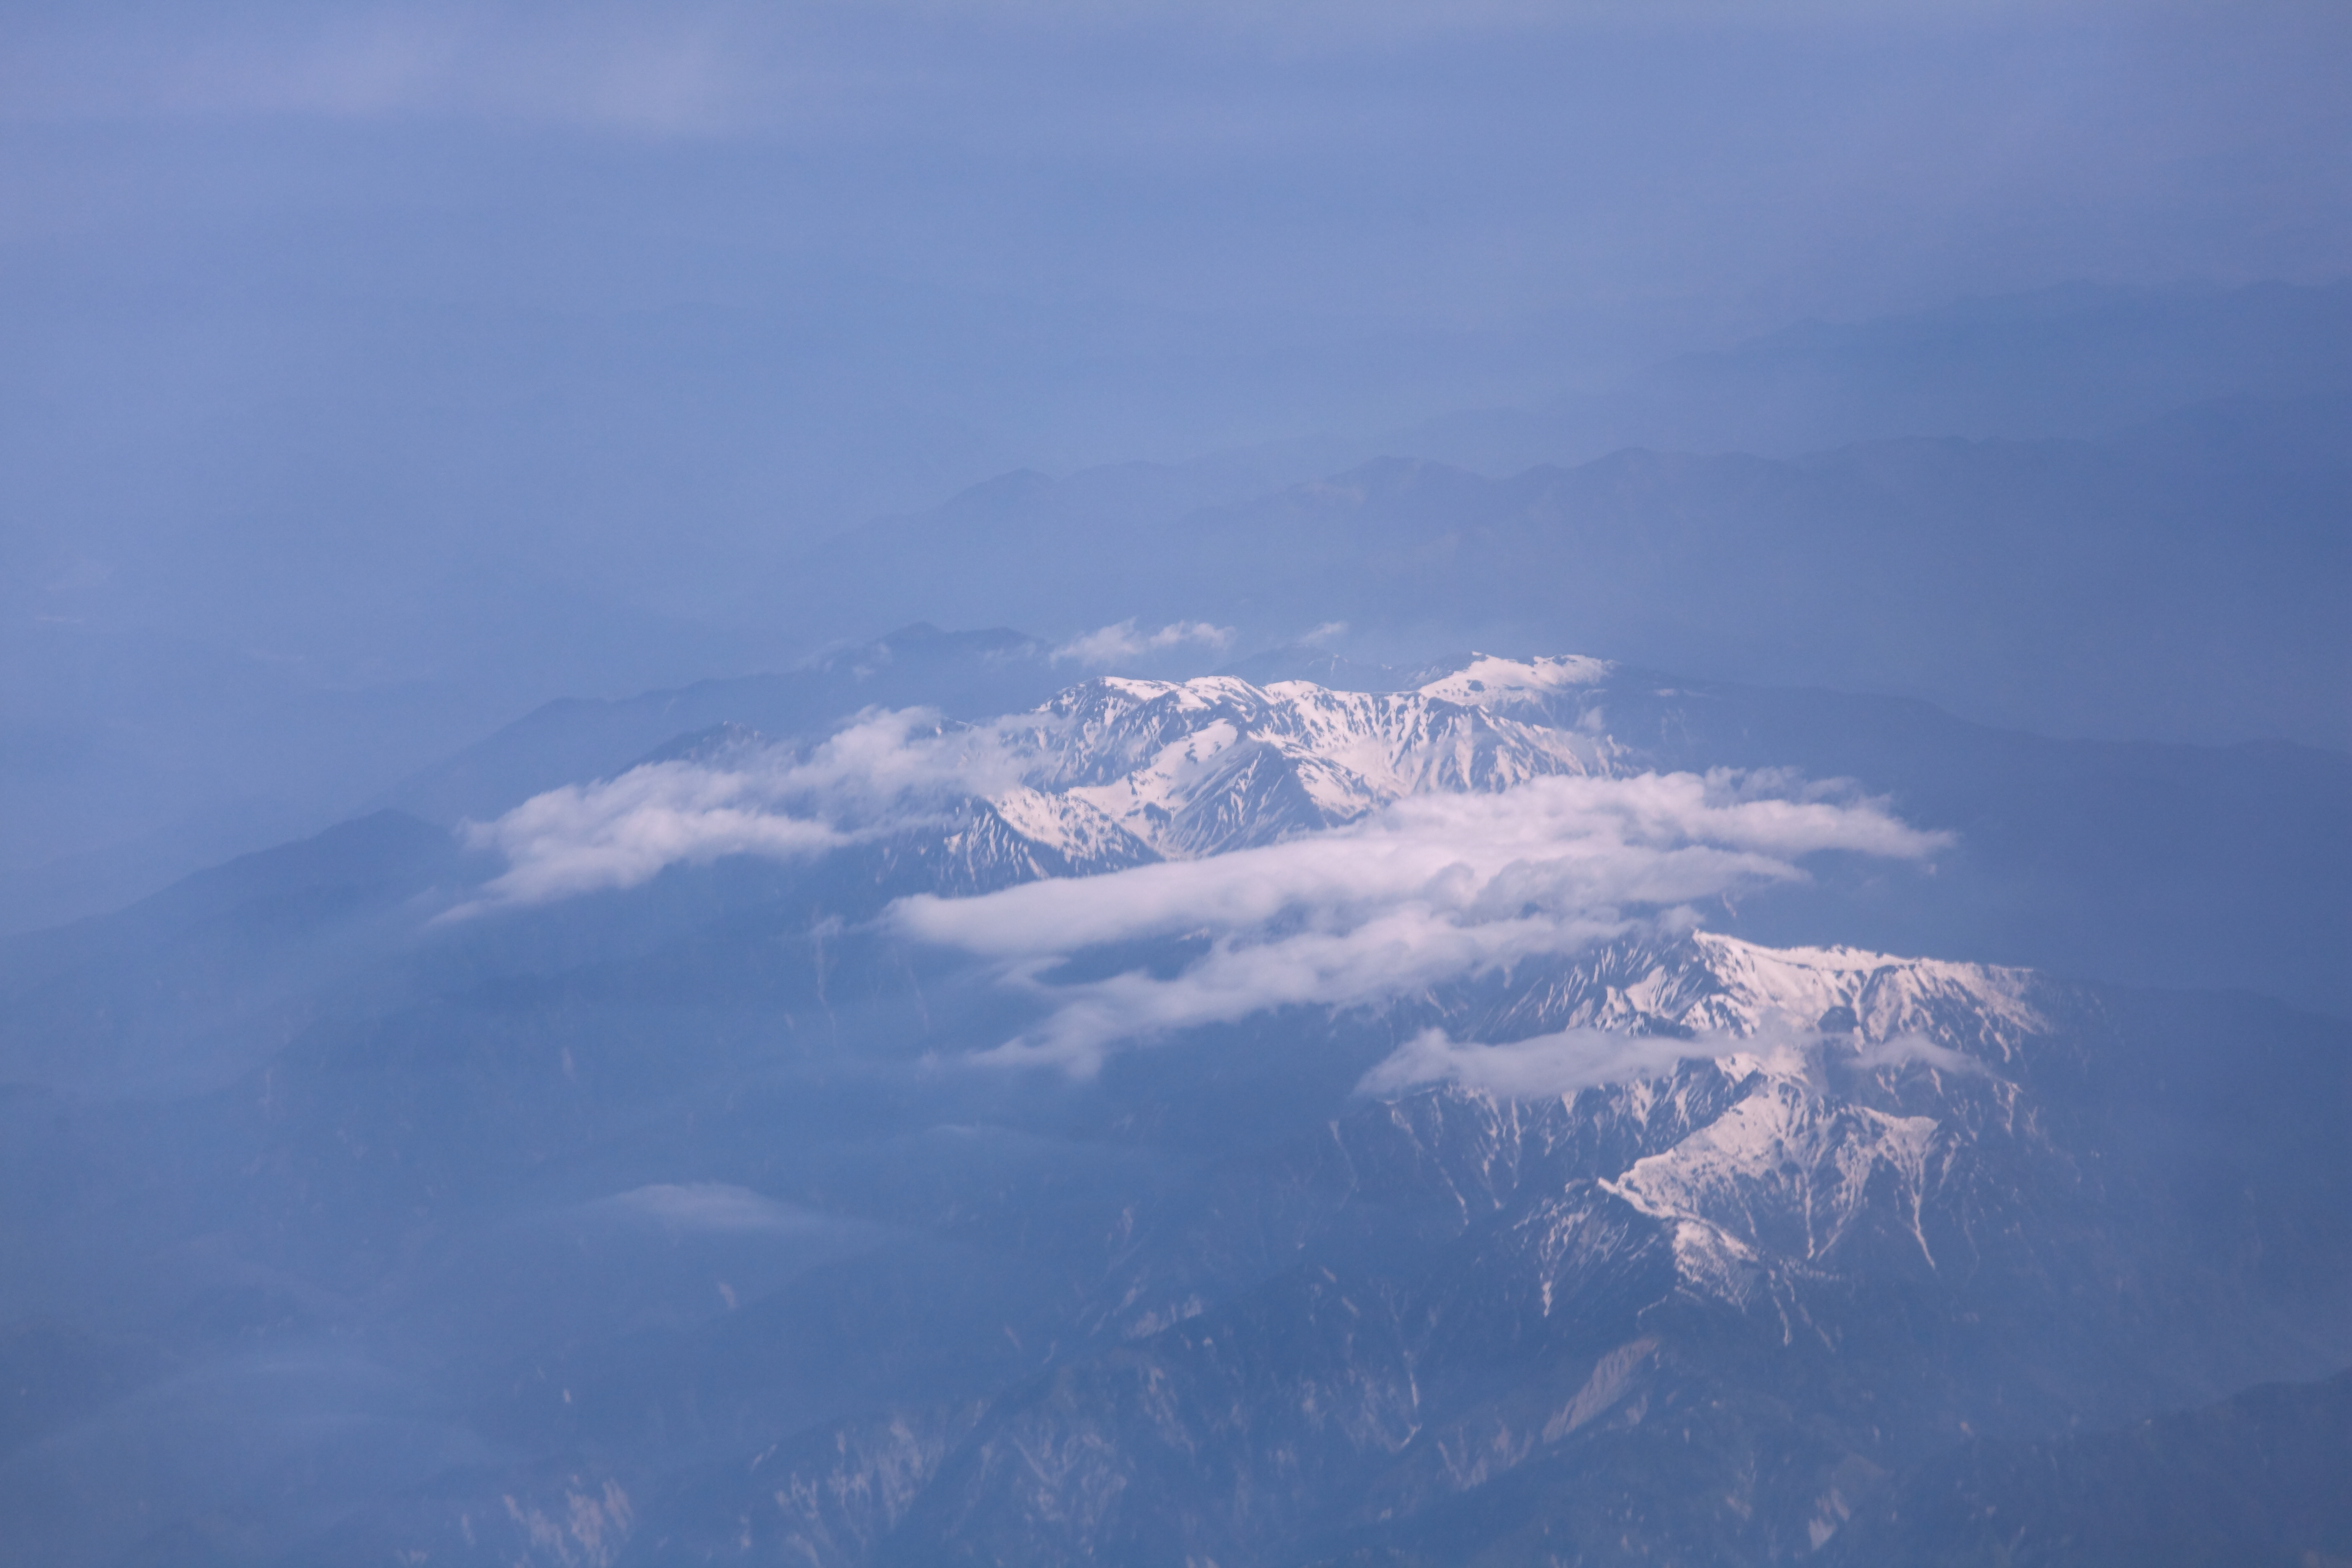
landscape, horizon, mountain, cloud, sky, view, atmosphere, mountain range, high, flight, cumulus, plain, summit, plateau, 5d, hires, markii, hi, res, resolution, landform, meteorological phenomenon, geographical feature, atmospheric phenomenon, atmosphere of earth, mountainous landforms, geological phenomenon